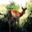
Label: deer